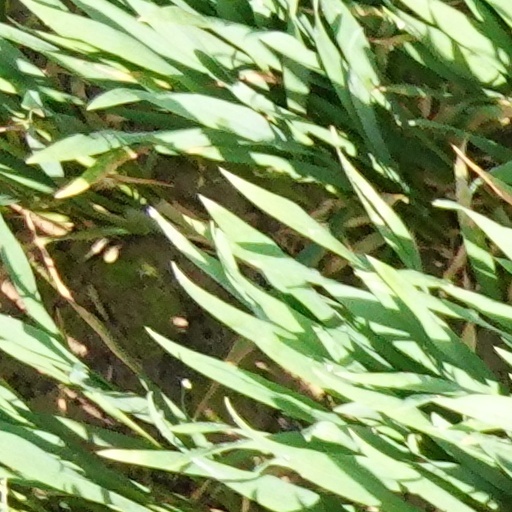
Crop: wheat